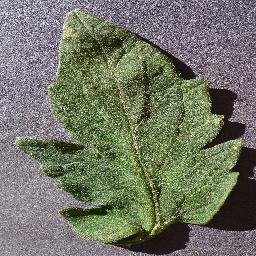
Label: Tomato___healthy